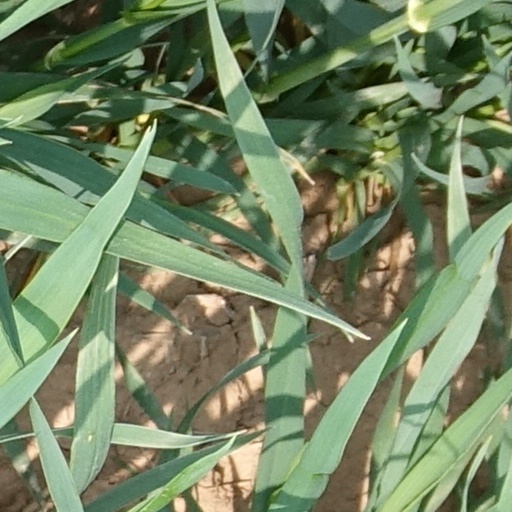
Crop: wheat